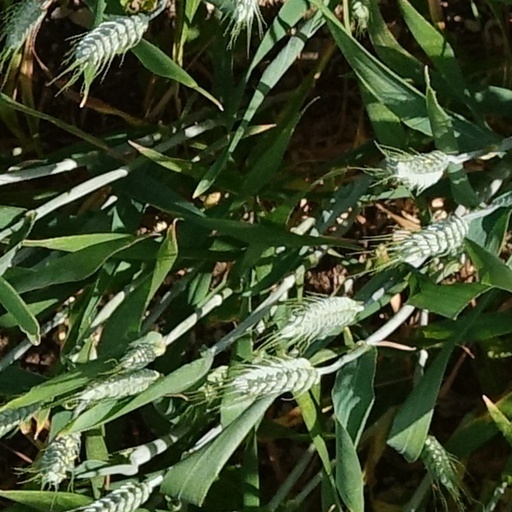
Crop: wheat